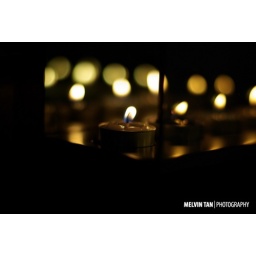
Tea light candles in my guest room. The double-sided glass produced interesting reflections worth capturing.